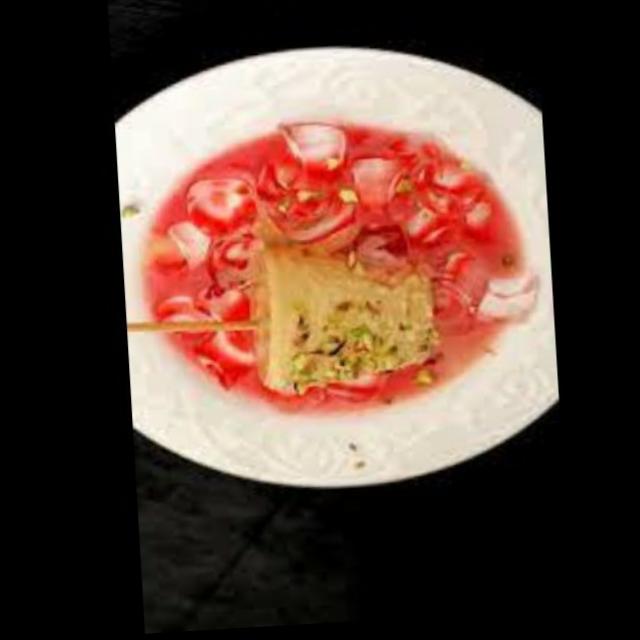
Dish: kulfi